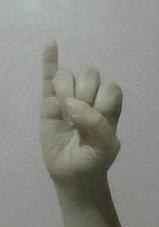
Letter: meem